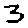
Label: 3